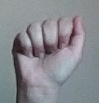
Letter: saad